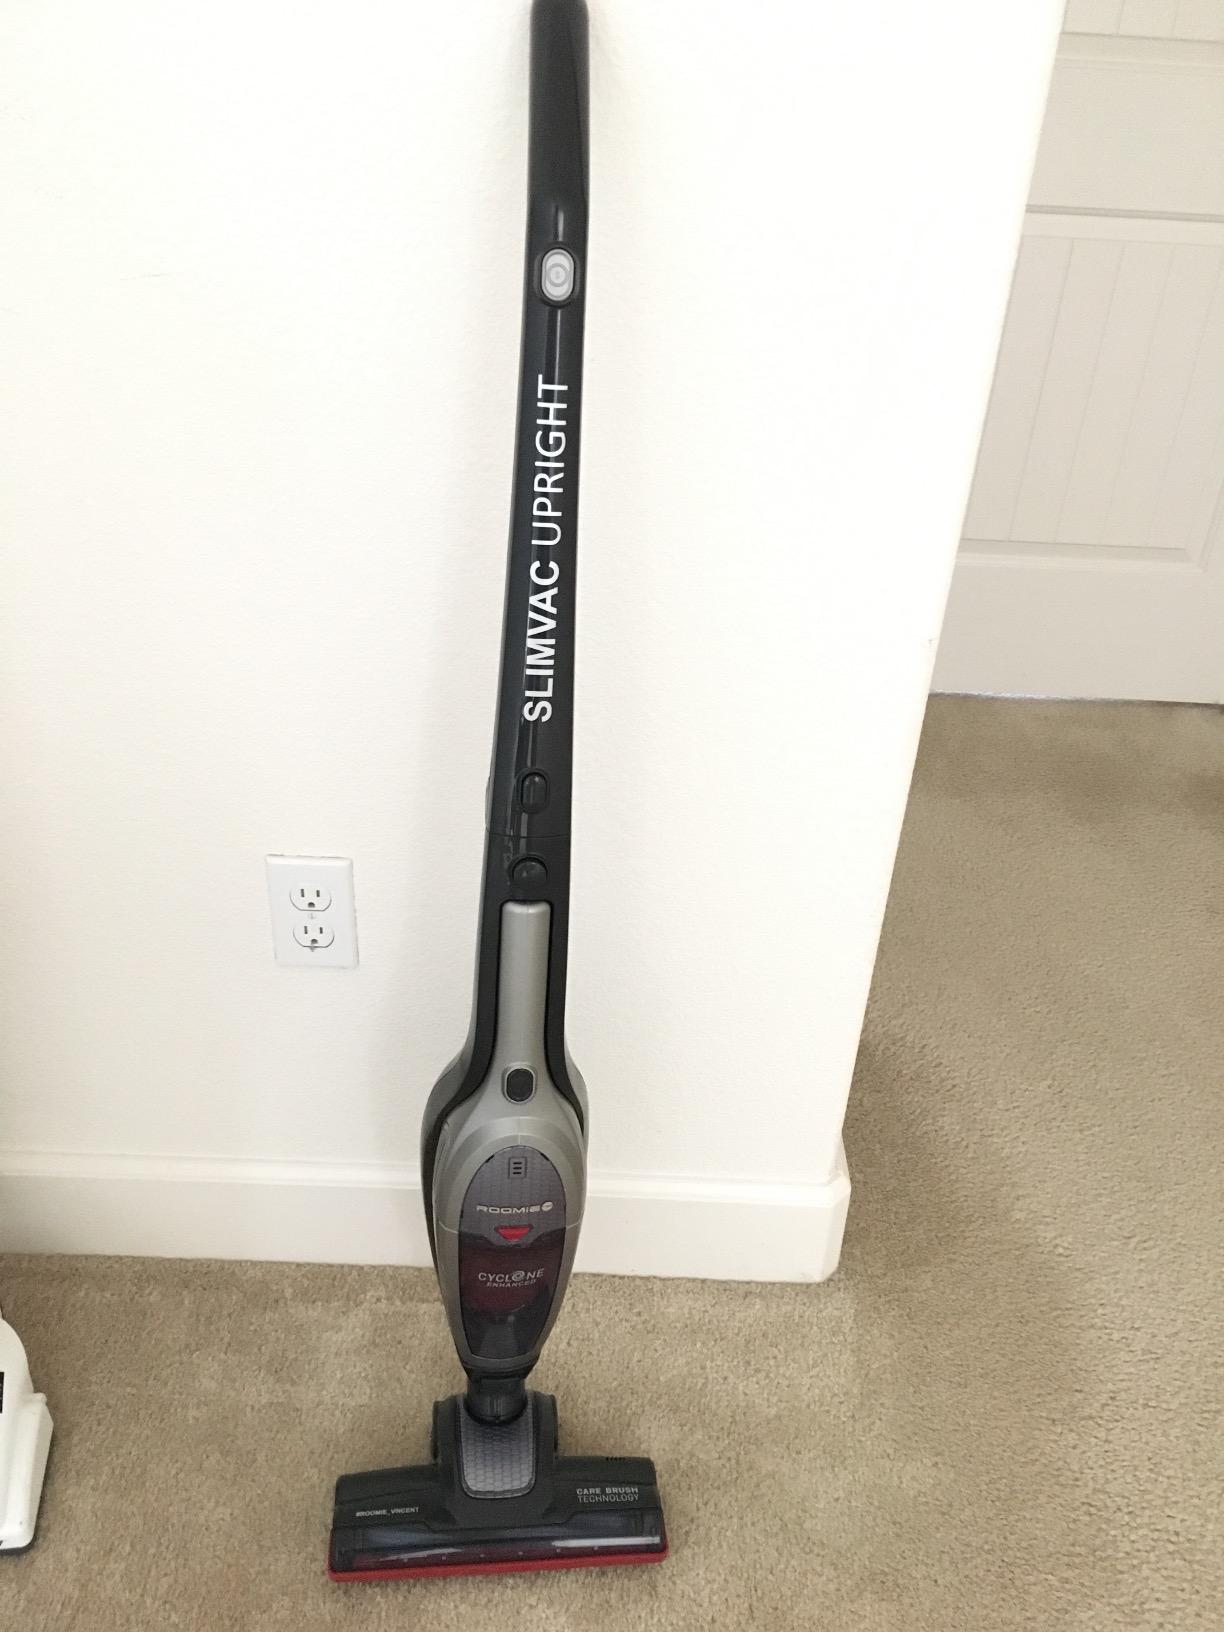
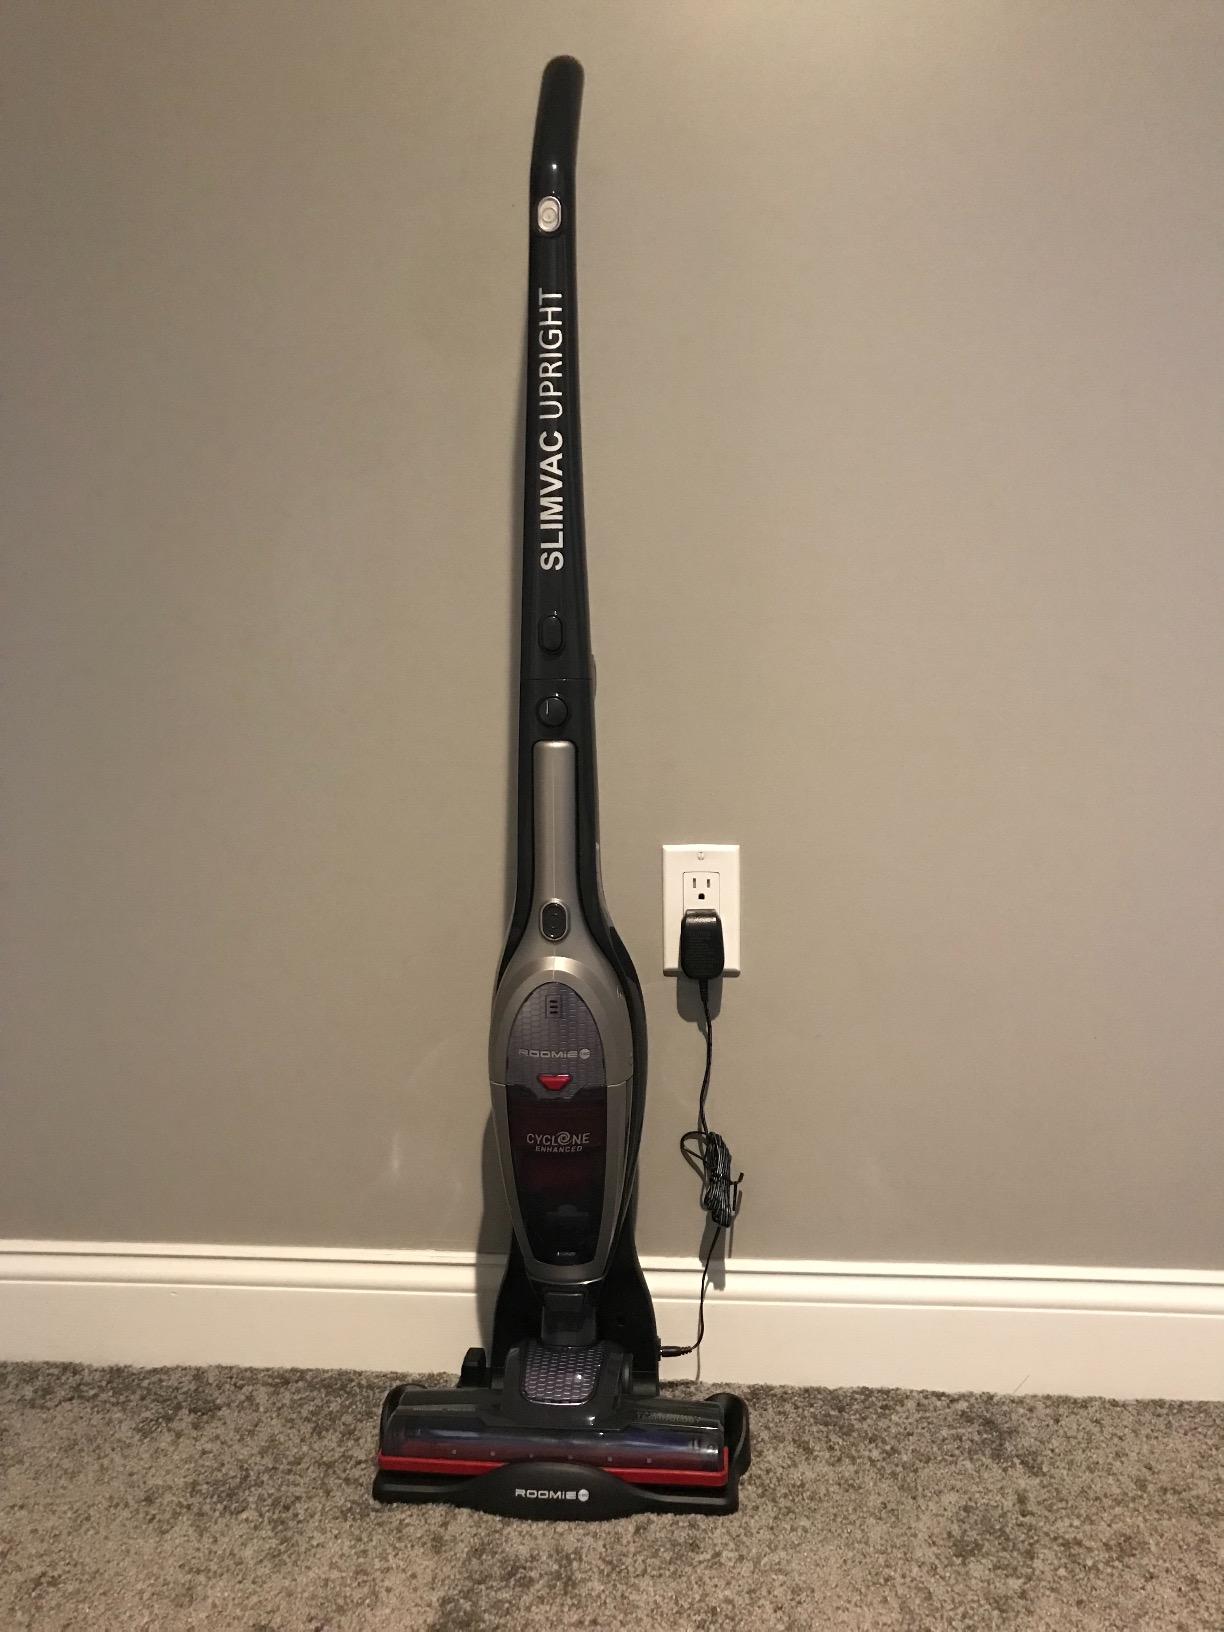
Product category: items_vacuum
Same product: yes